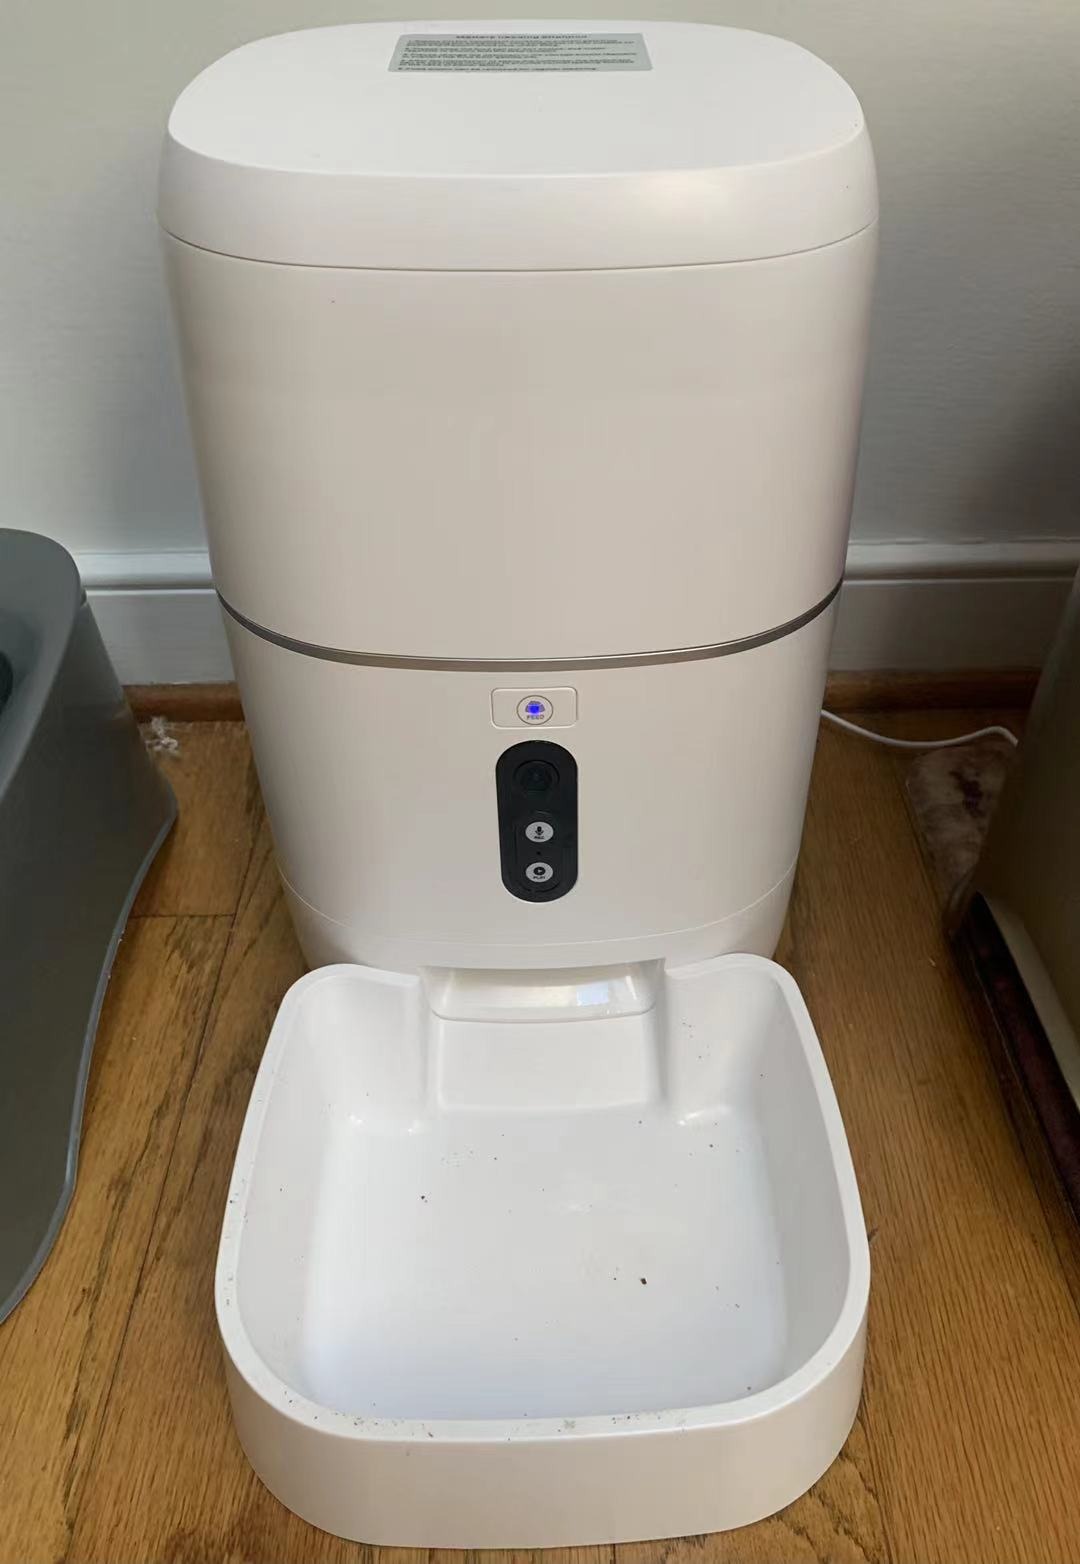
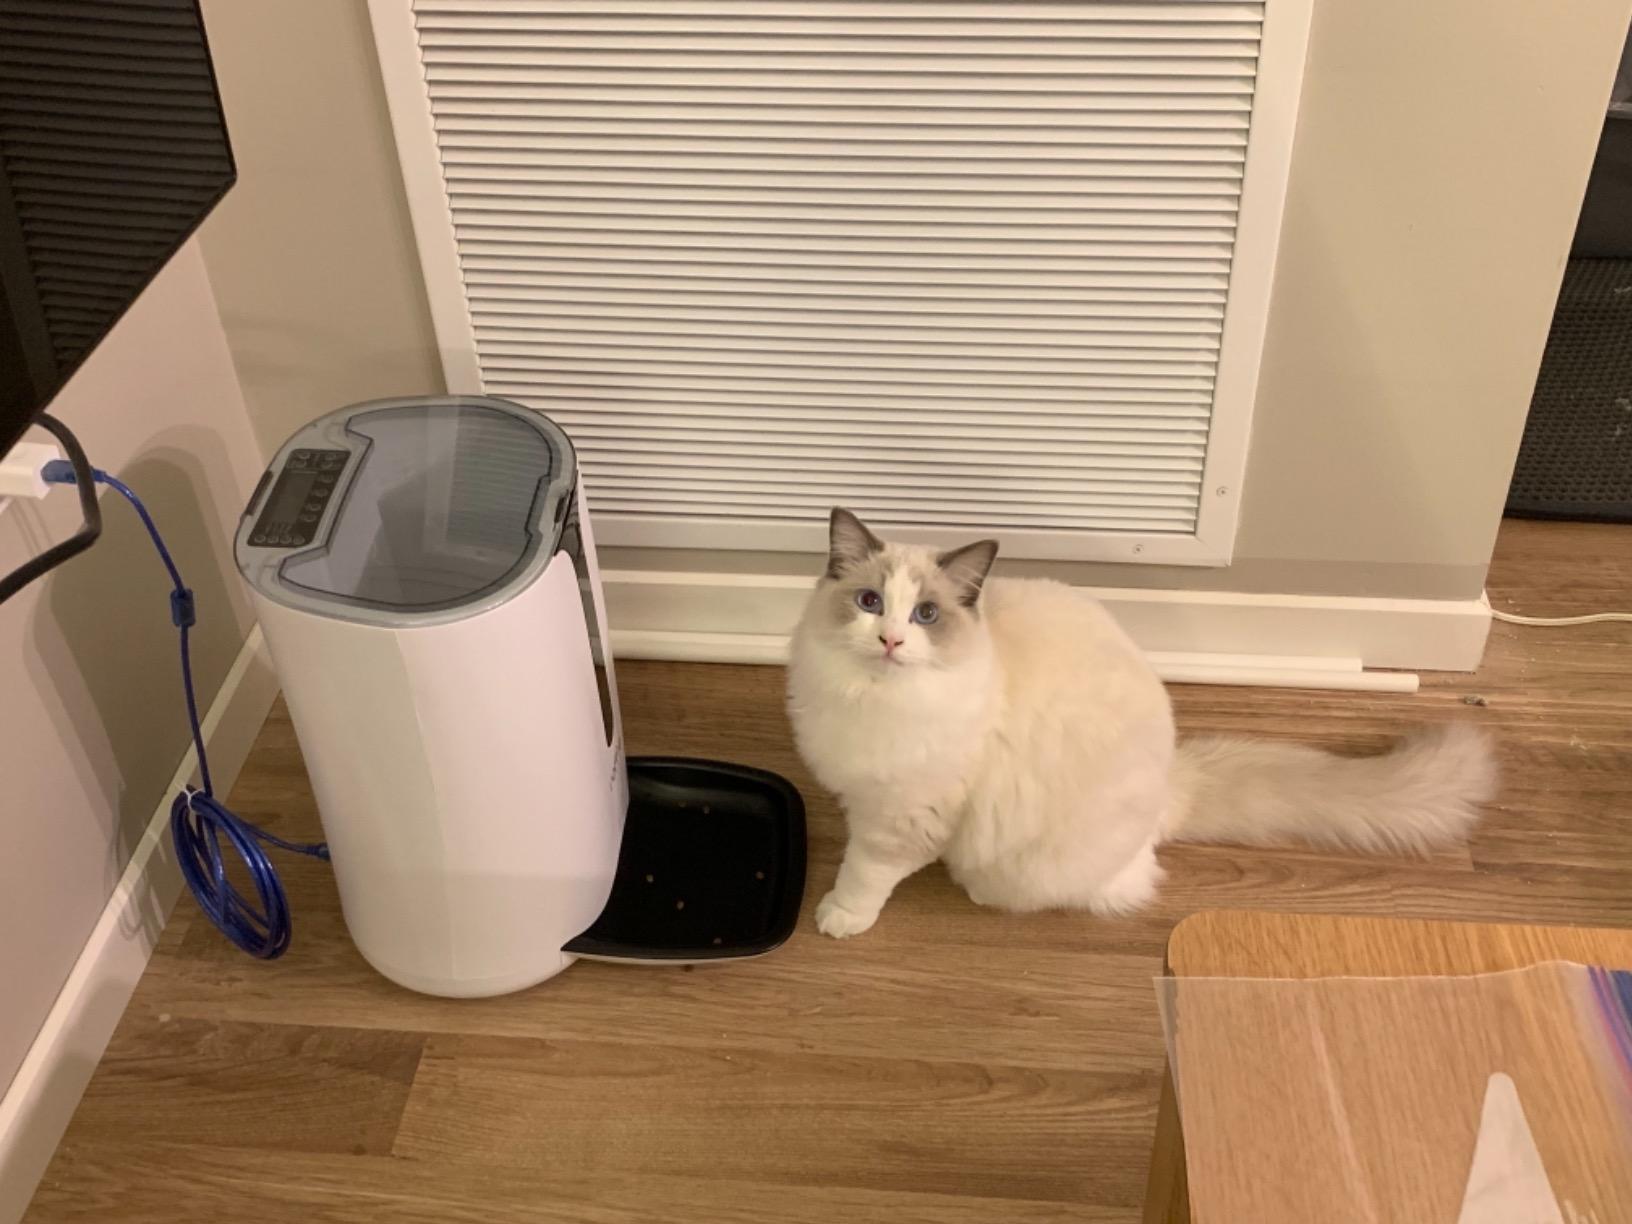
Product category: items_feeder
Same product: no